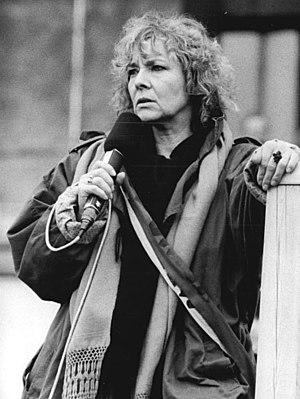
Annekathrin Bürger est une actrice allemande. Elle a beaucoup tourné pour la DEFA.